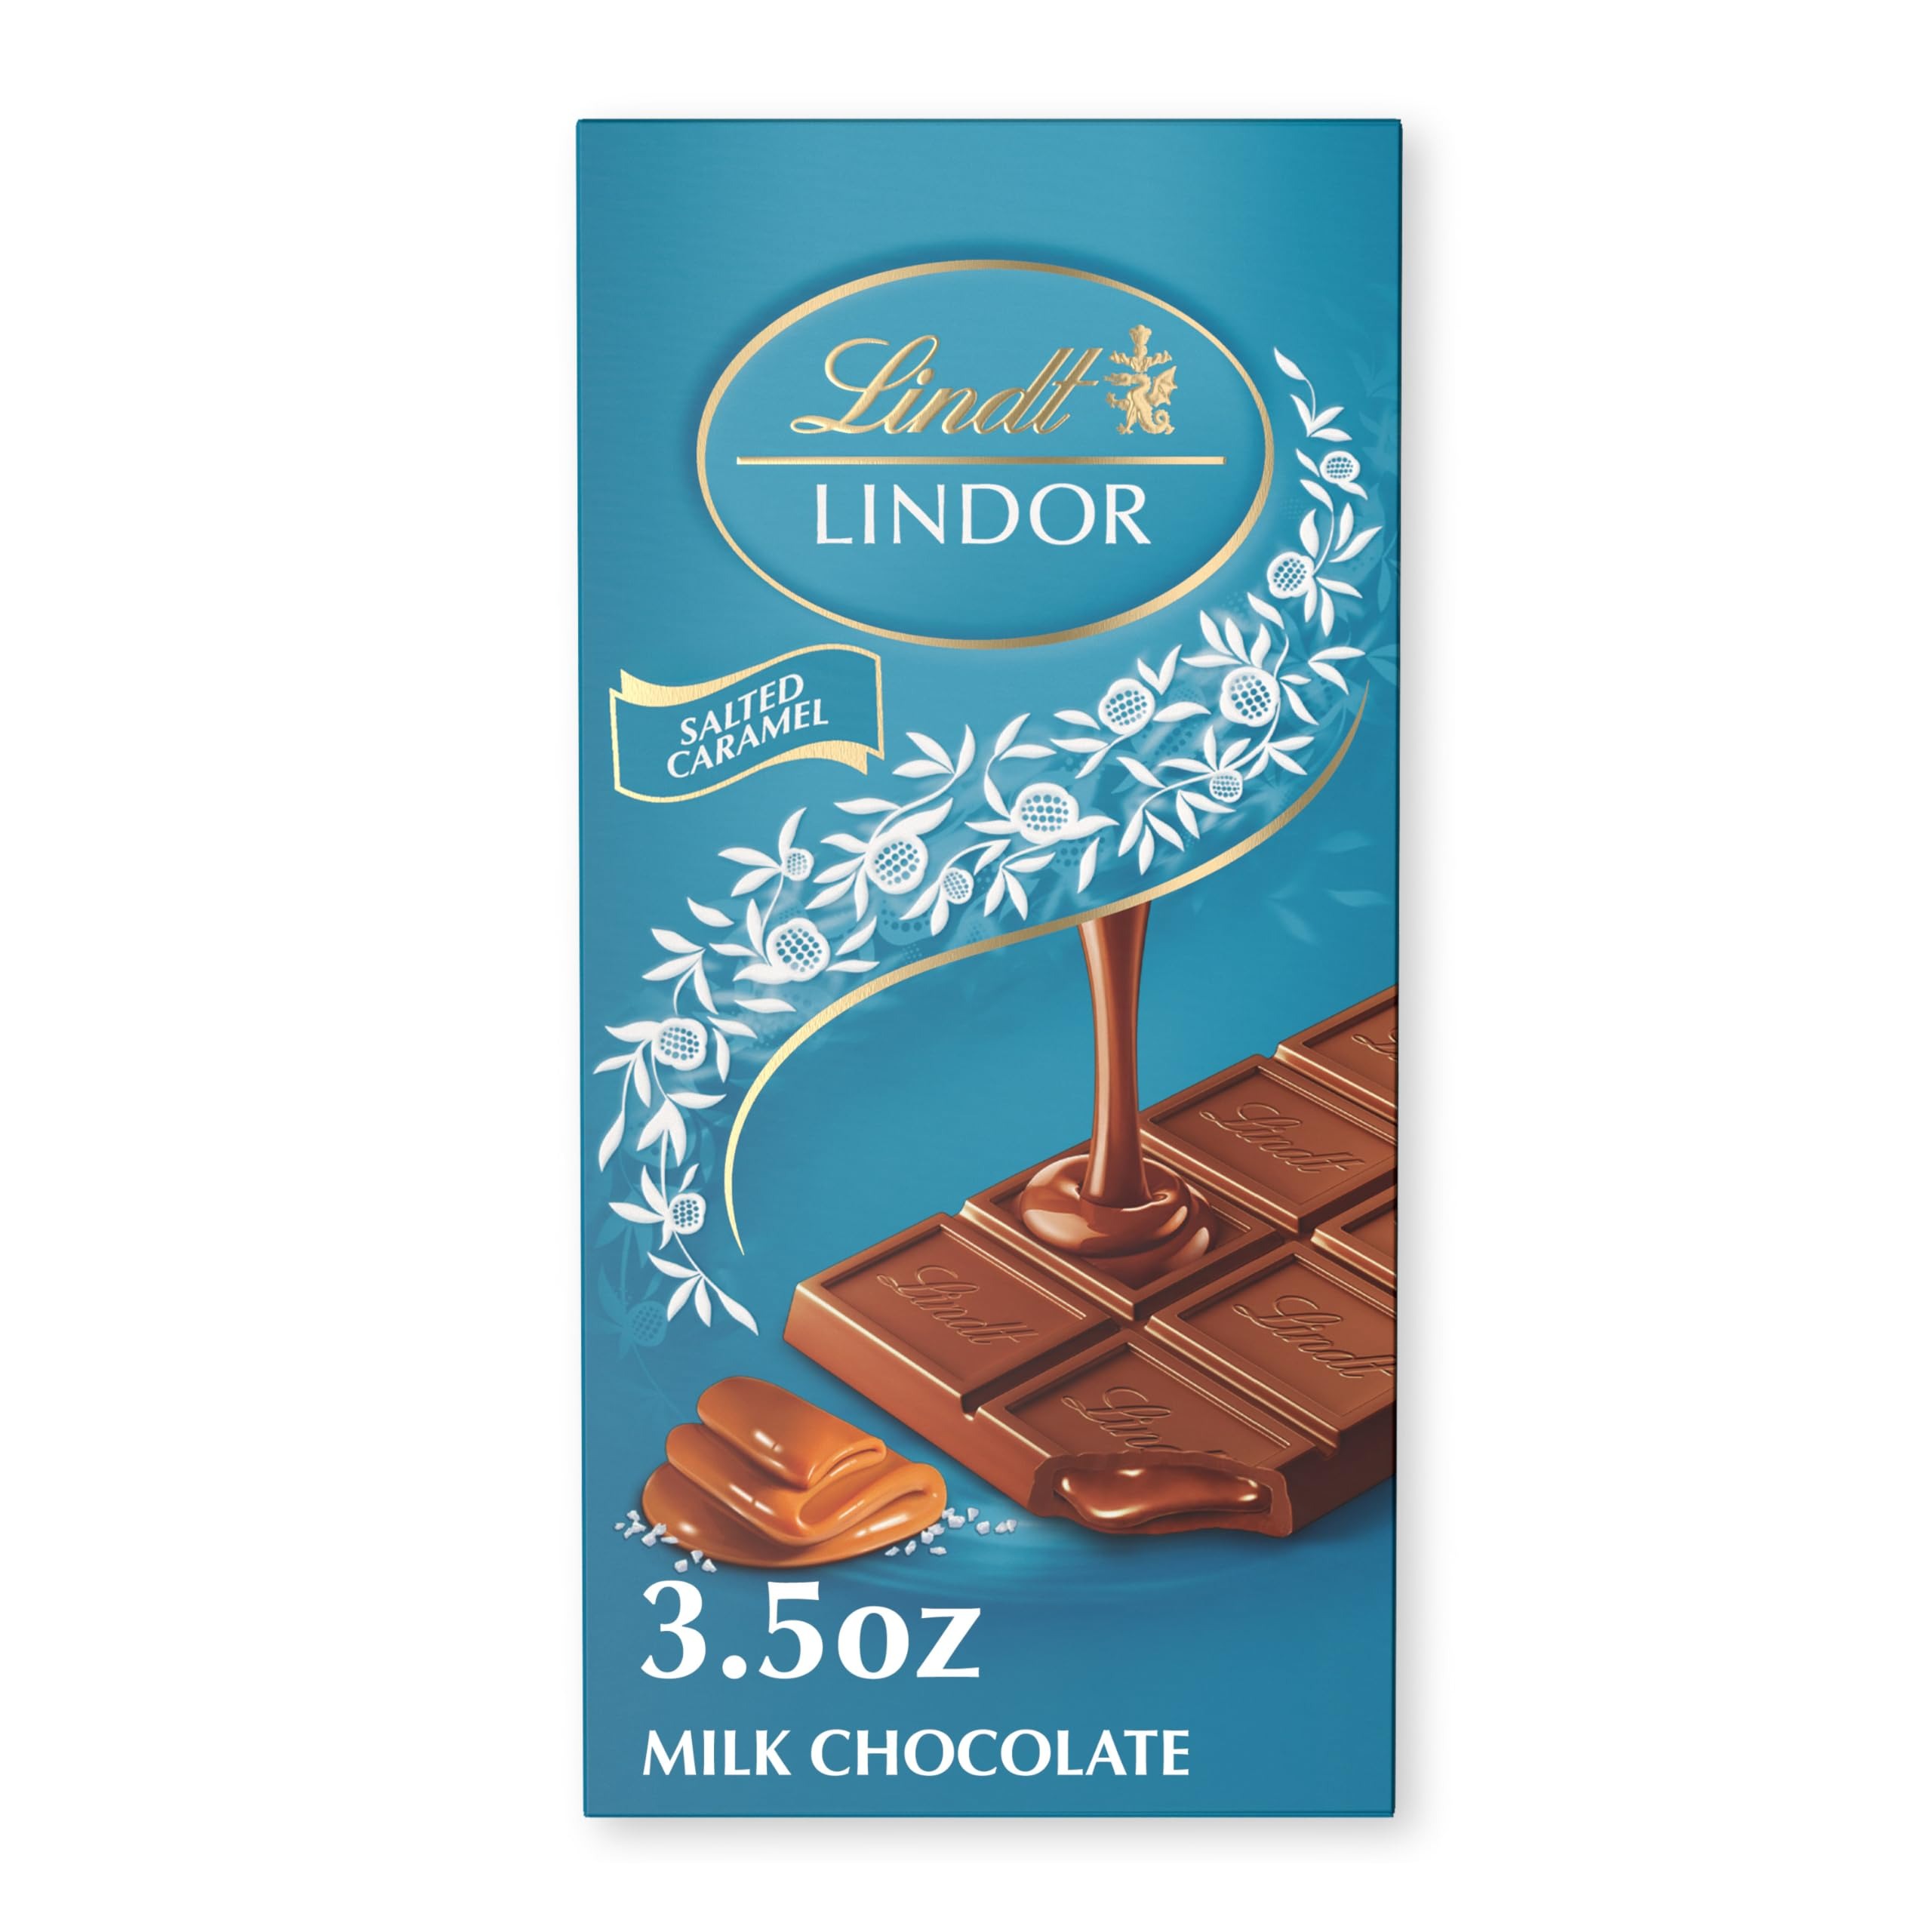
Item Name: Lindt LINDOR Salted Caramel Milk Chocolate Truffle Bar, Chocolate Candy Bar with Smooth Center, 3.5 oz.
Bullet Point 1: 3.5 oz. Lindt LINDOR Salted Caramel Milk Chocolate Truffle Bar with Smooth, Melting Center
Bullet Point 2: Irresistibly smooth milk chocolate with sea salt and caramel truffle filling
Bullet Point 3: Gourmet candy bar is perfect for making any moment special
Bullet Point 4: Individually wrapped milk chocolate candy bar is easy to enjoy yourself or share with others
Bullet Point 5: Chocolate made with premium ingredients from world-renowned regions
Value: 3.5
Unit: Ounce

Price: 3.29